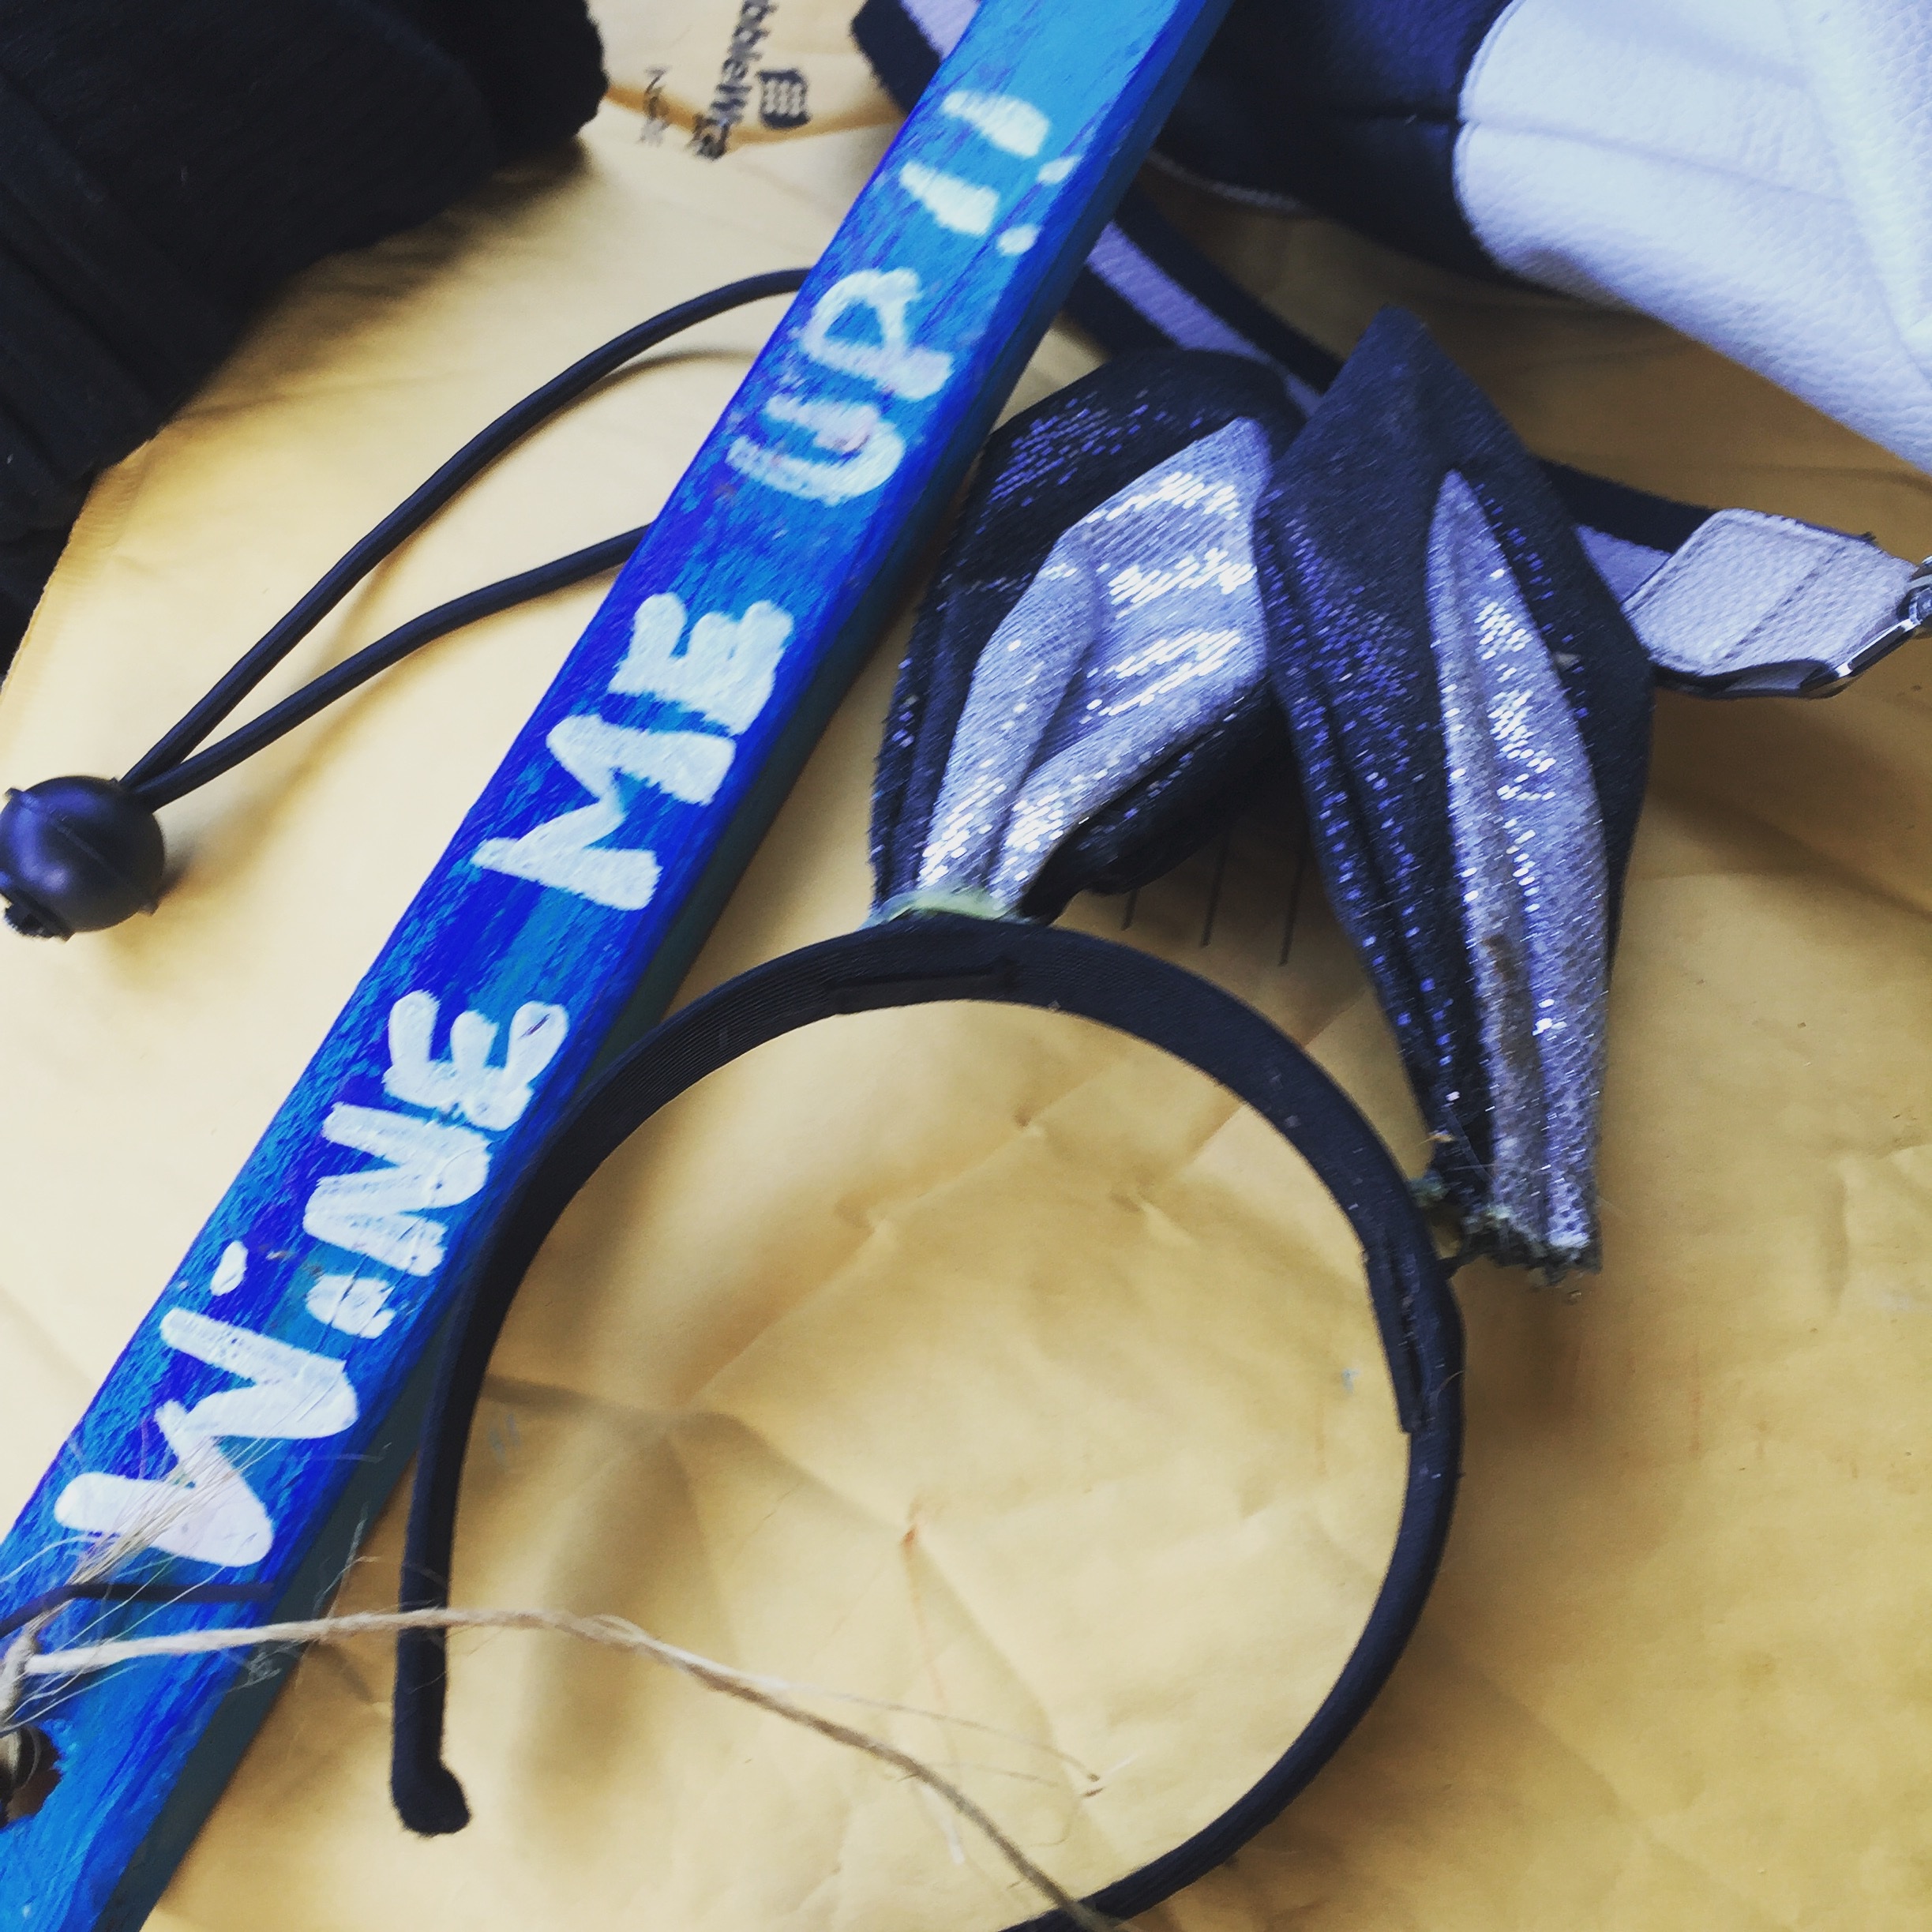
hand, rein, blue, bridle, glasses, footwear, halter, fashion accessory, vision care